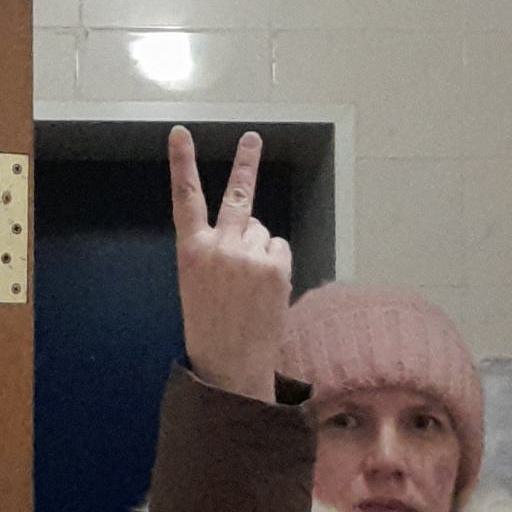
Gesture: peace_inverted